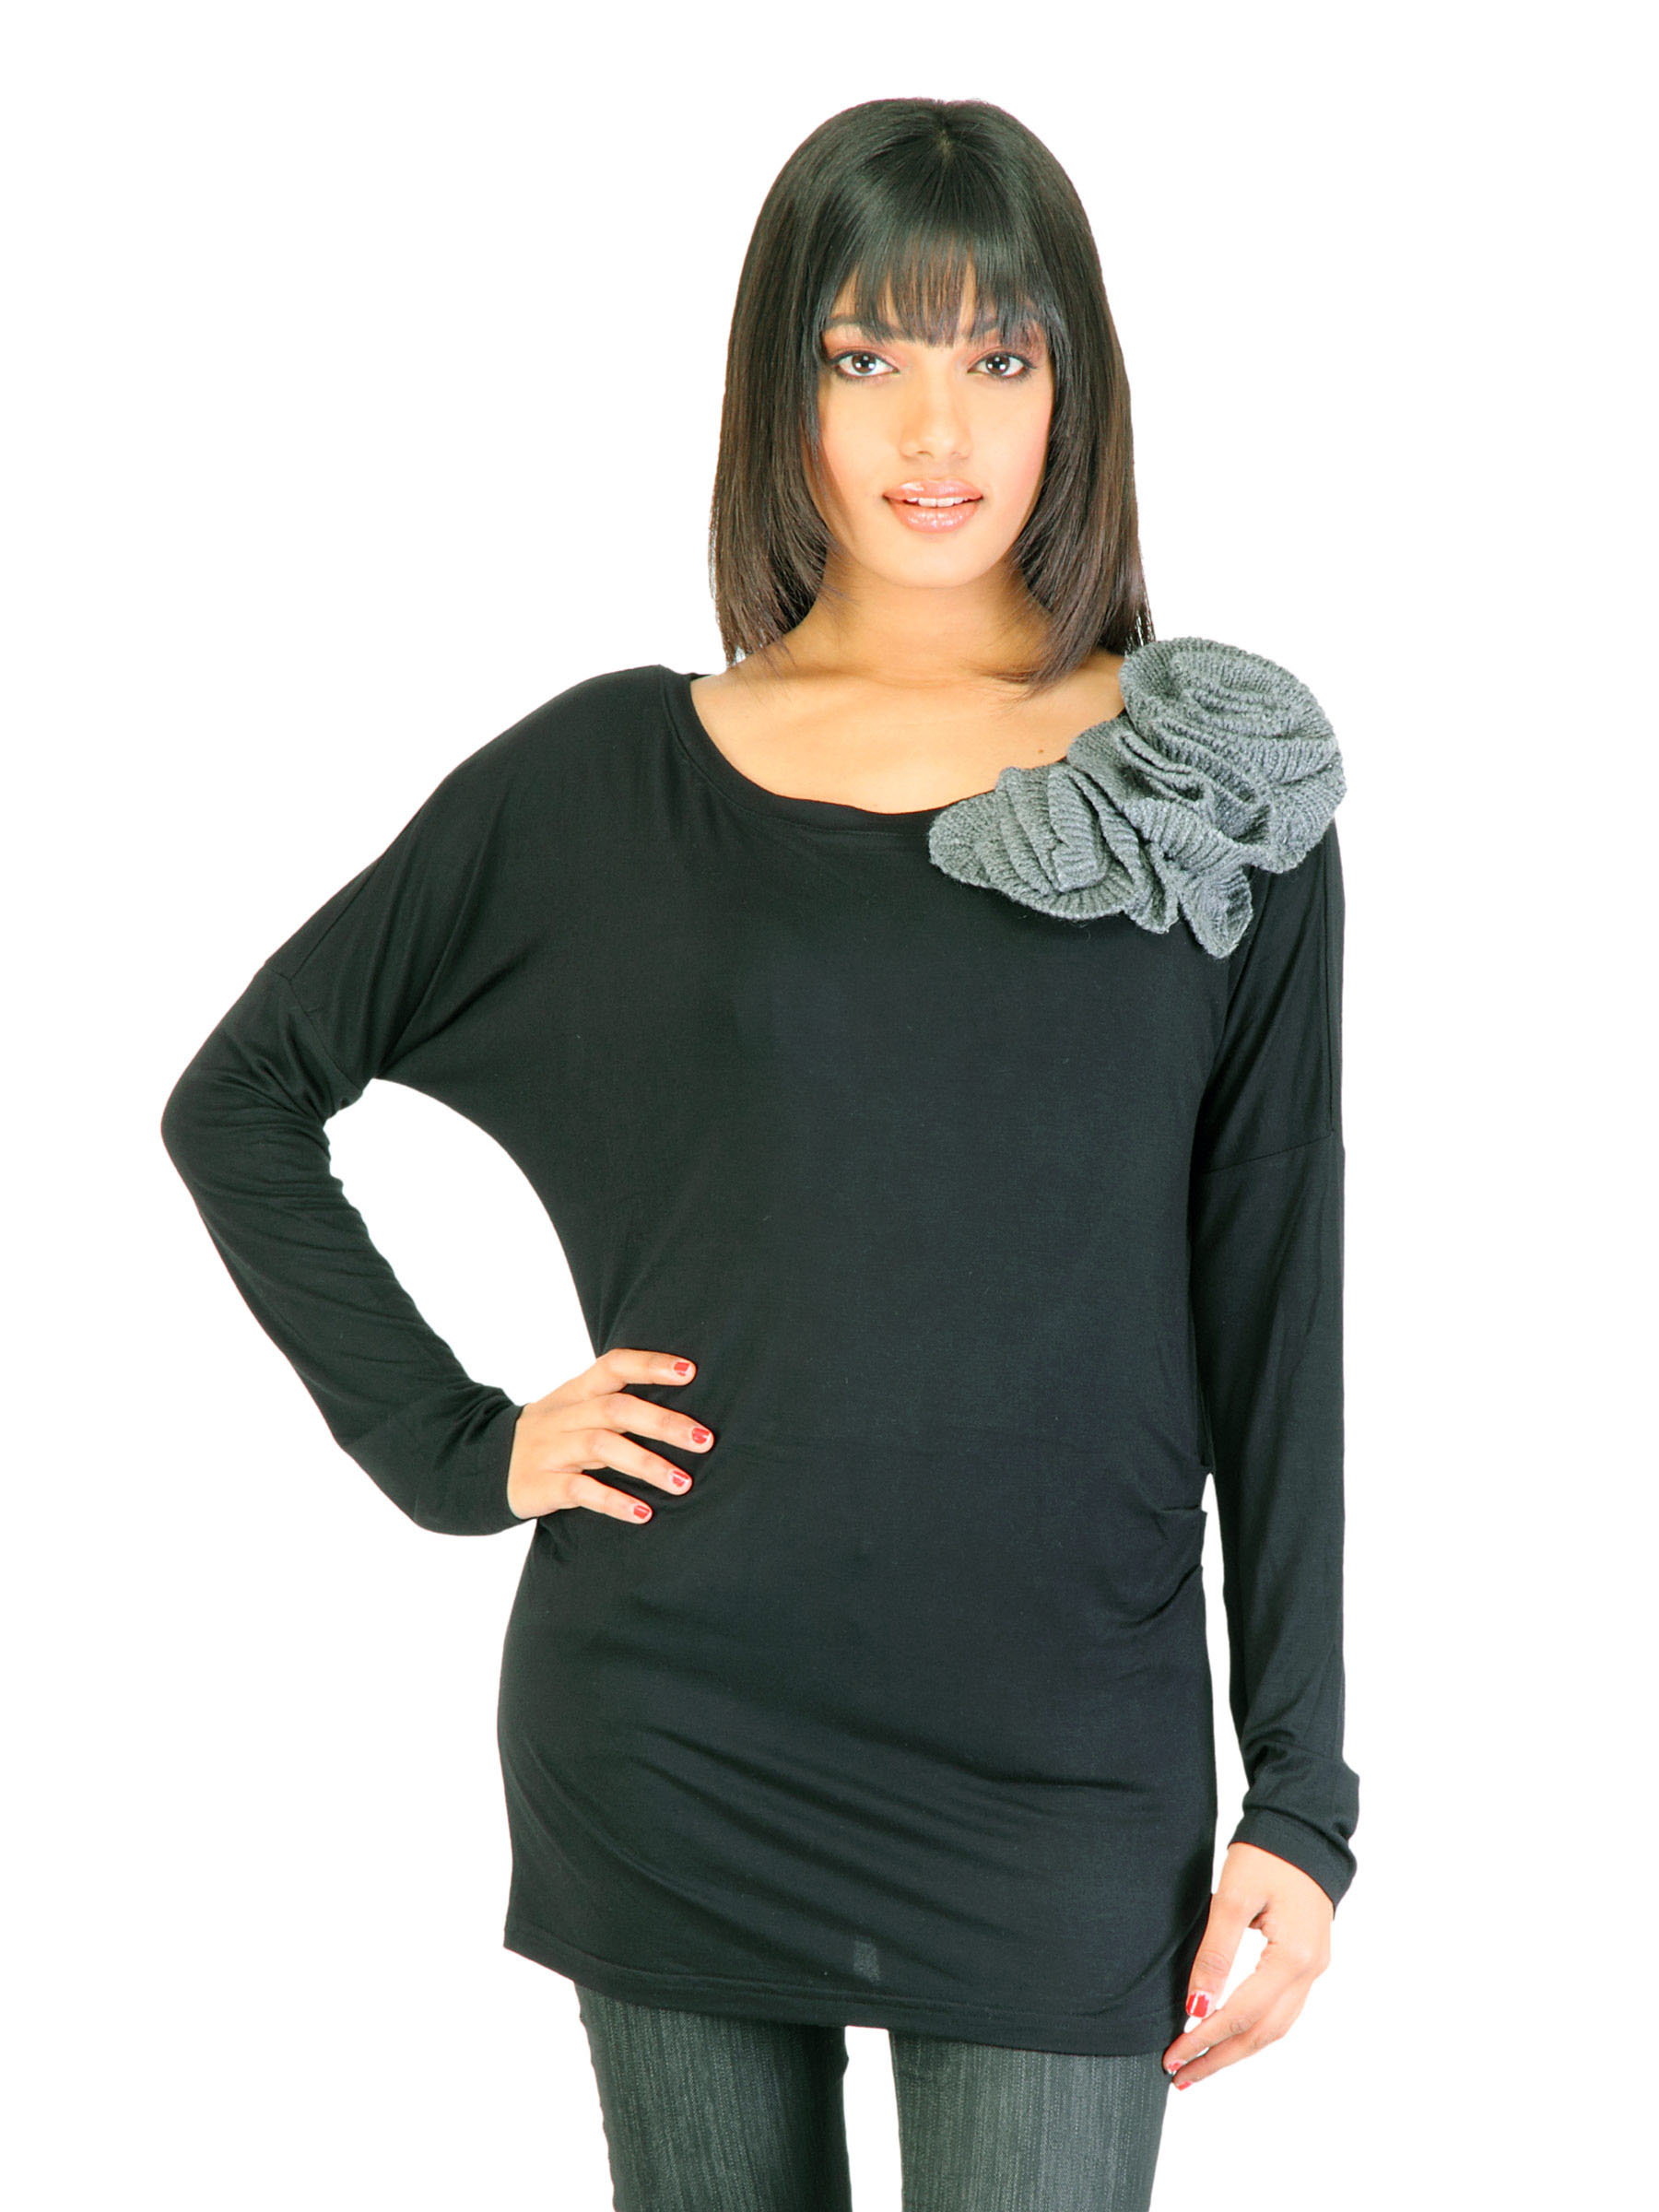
United Colors of Benetton Women Short Black Tops
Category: Apparel / Topwear / Tops
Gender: Women
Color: Black
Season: Fall 2011
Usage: Casual